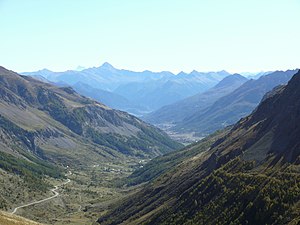
Col du Lautaret / Galleri
Col du Lautaret er et bjergpas i Frankrig. Col du Lautaret er en del af Dauphiné-Alperne. Det ligger i departementet Hautes-Alpes og krydses af landevejen D1091. Passet forbinder Romanche-dalen i nord med Guisane-dalen ved byen Briancon.